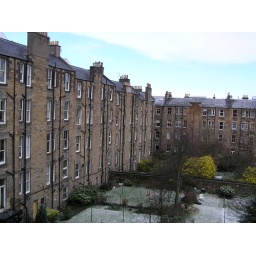
from snow to clear sky in 10 mins